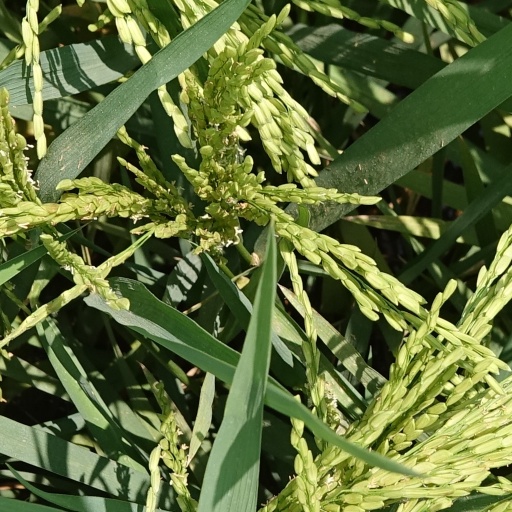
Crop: rice